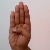
The image shows a hand gesture representing the letter 'B' in Indian Sign Language.